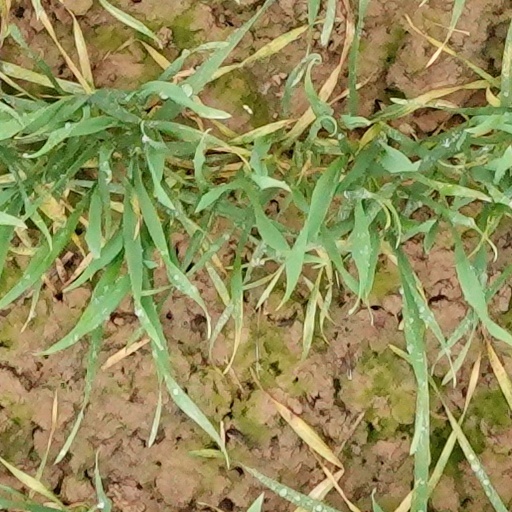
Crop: wheat